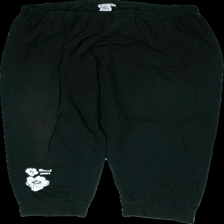
View: front
Type: Trousers
Category: Ladies
Brand: Cellbes
Colors: Black
Material: 100% cotton
Cut: Loose
Size: 52
Season: All
Price range: <50
Recommended usage: Export
Comment: sunbleached, washed out